Eric del Castillo

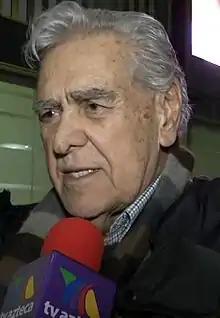
Del Castillo in 2017

J. Eduardo Eric del Castillo-Negrete Galván (born 22 July 1934) is a Mexican actor of theater, film and television who has dabbled as a screenwriter, director and arguer film, beginning his career in the Golden Age of Mexican cinema.